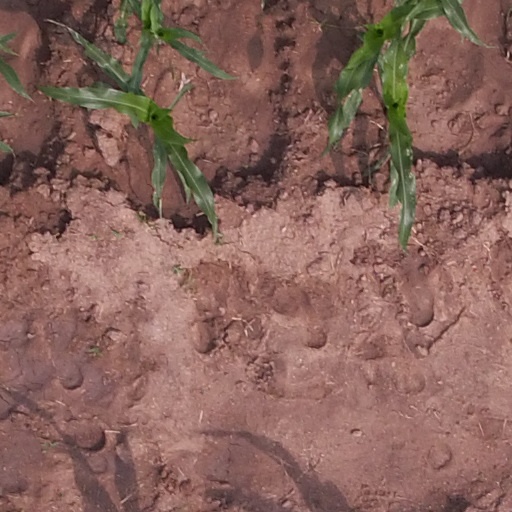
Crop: maize; corn